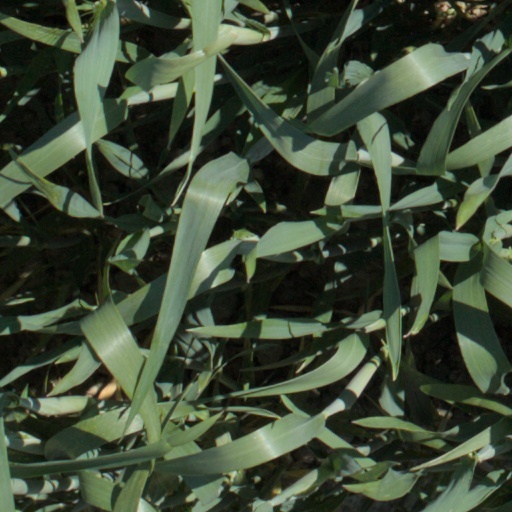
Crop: wheat